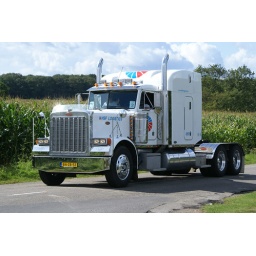
Een luid toeterende stoet van ruim 250 trucks reden gehandicapten rond in de omgeving van Apeldoorn